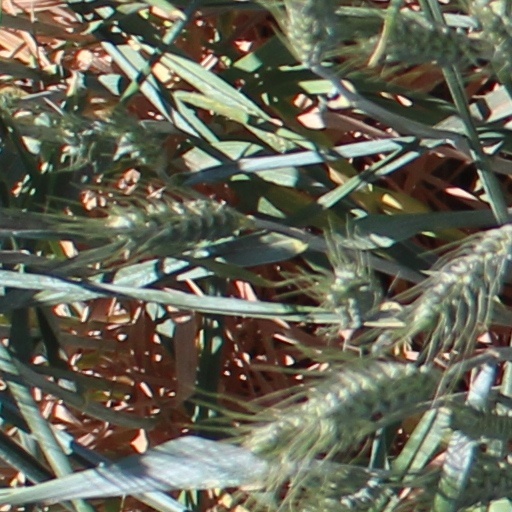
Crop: wheat